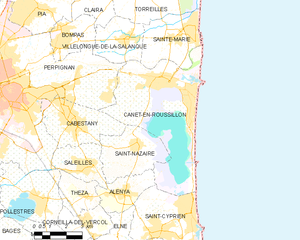
Carte des communes françaises
Canet-en-Roussillon est une commune française située dans le département des Pyrénées-Orientales, en région Occitanie. Ses habitants sont appelés les Canétois. C'est la deuxième plus grande ville des Pyrénées-Orientales avec une population de 12 436 habitants.